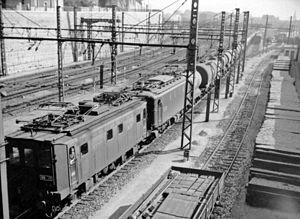
Les BB 1 à 80 sont des locomotives électriques de l'ancienne compagnie Paris-Orléans, reprises par la SNCF à sa création.